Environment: real
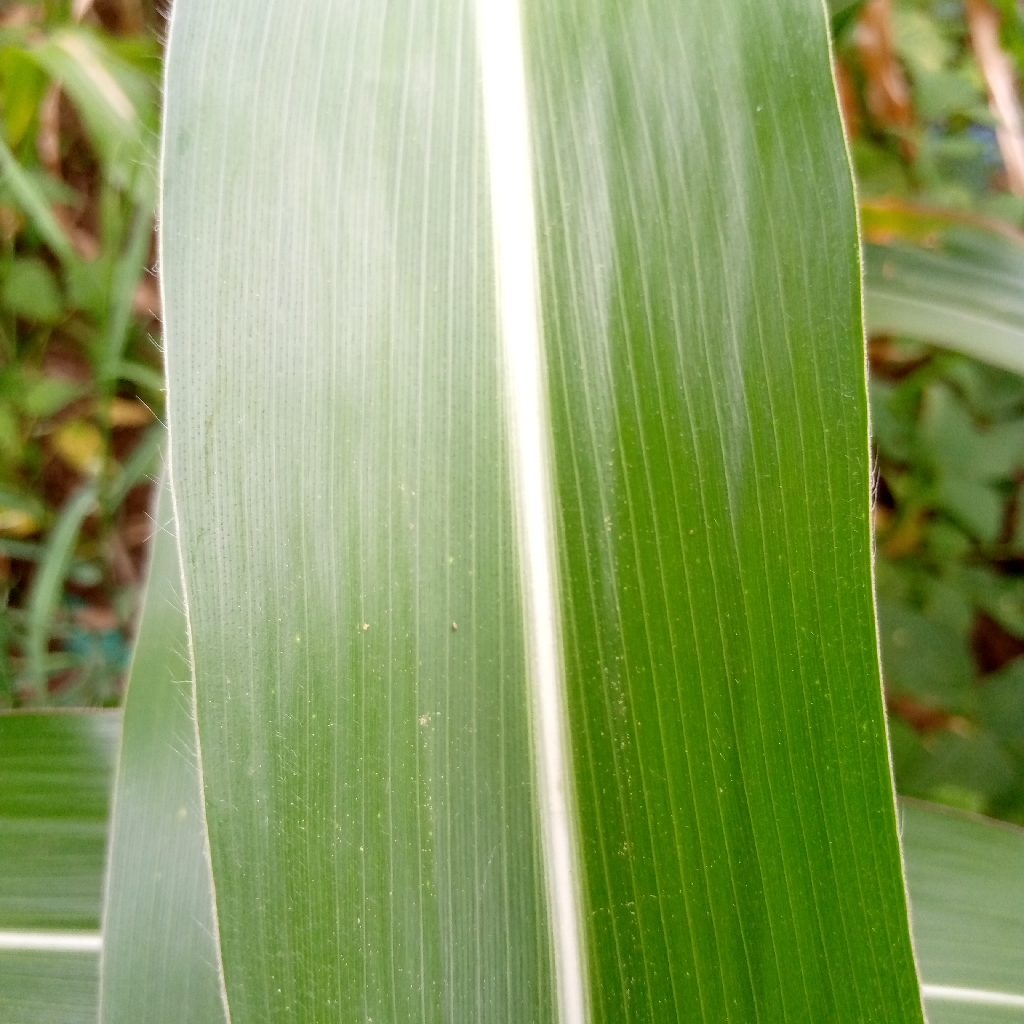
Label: healthy